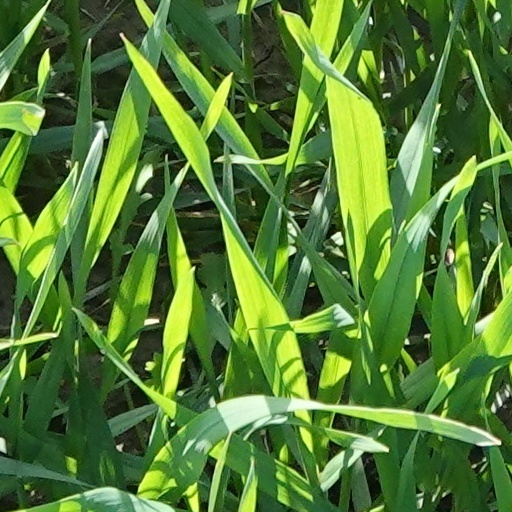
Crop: wheat